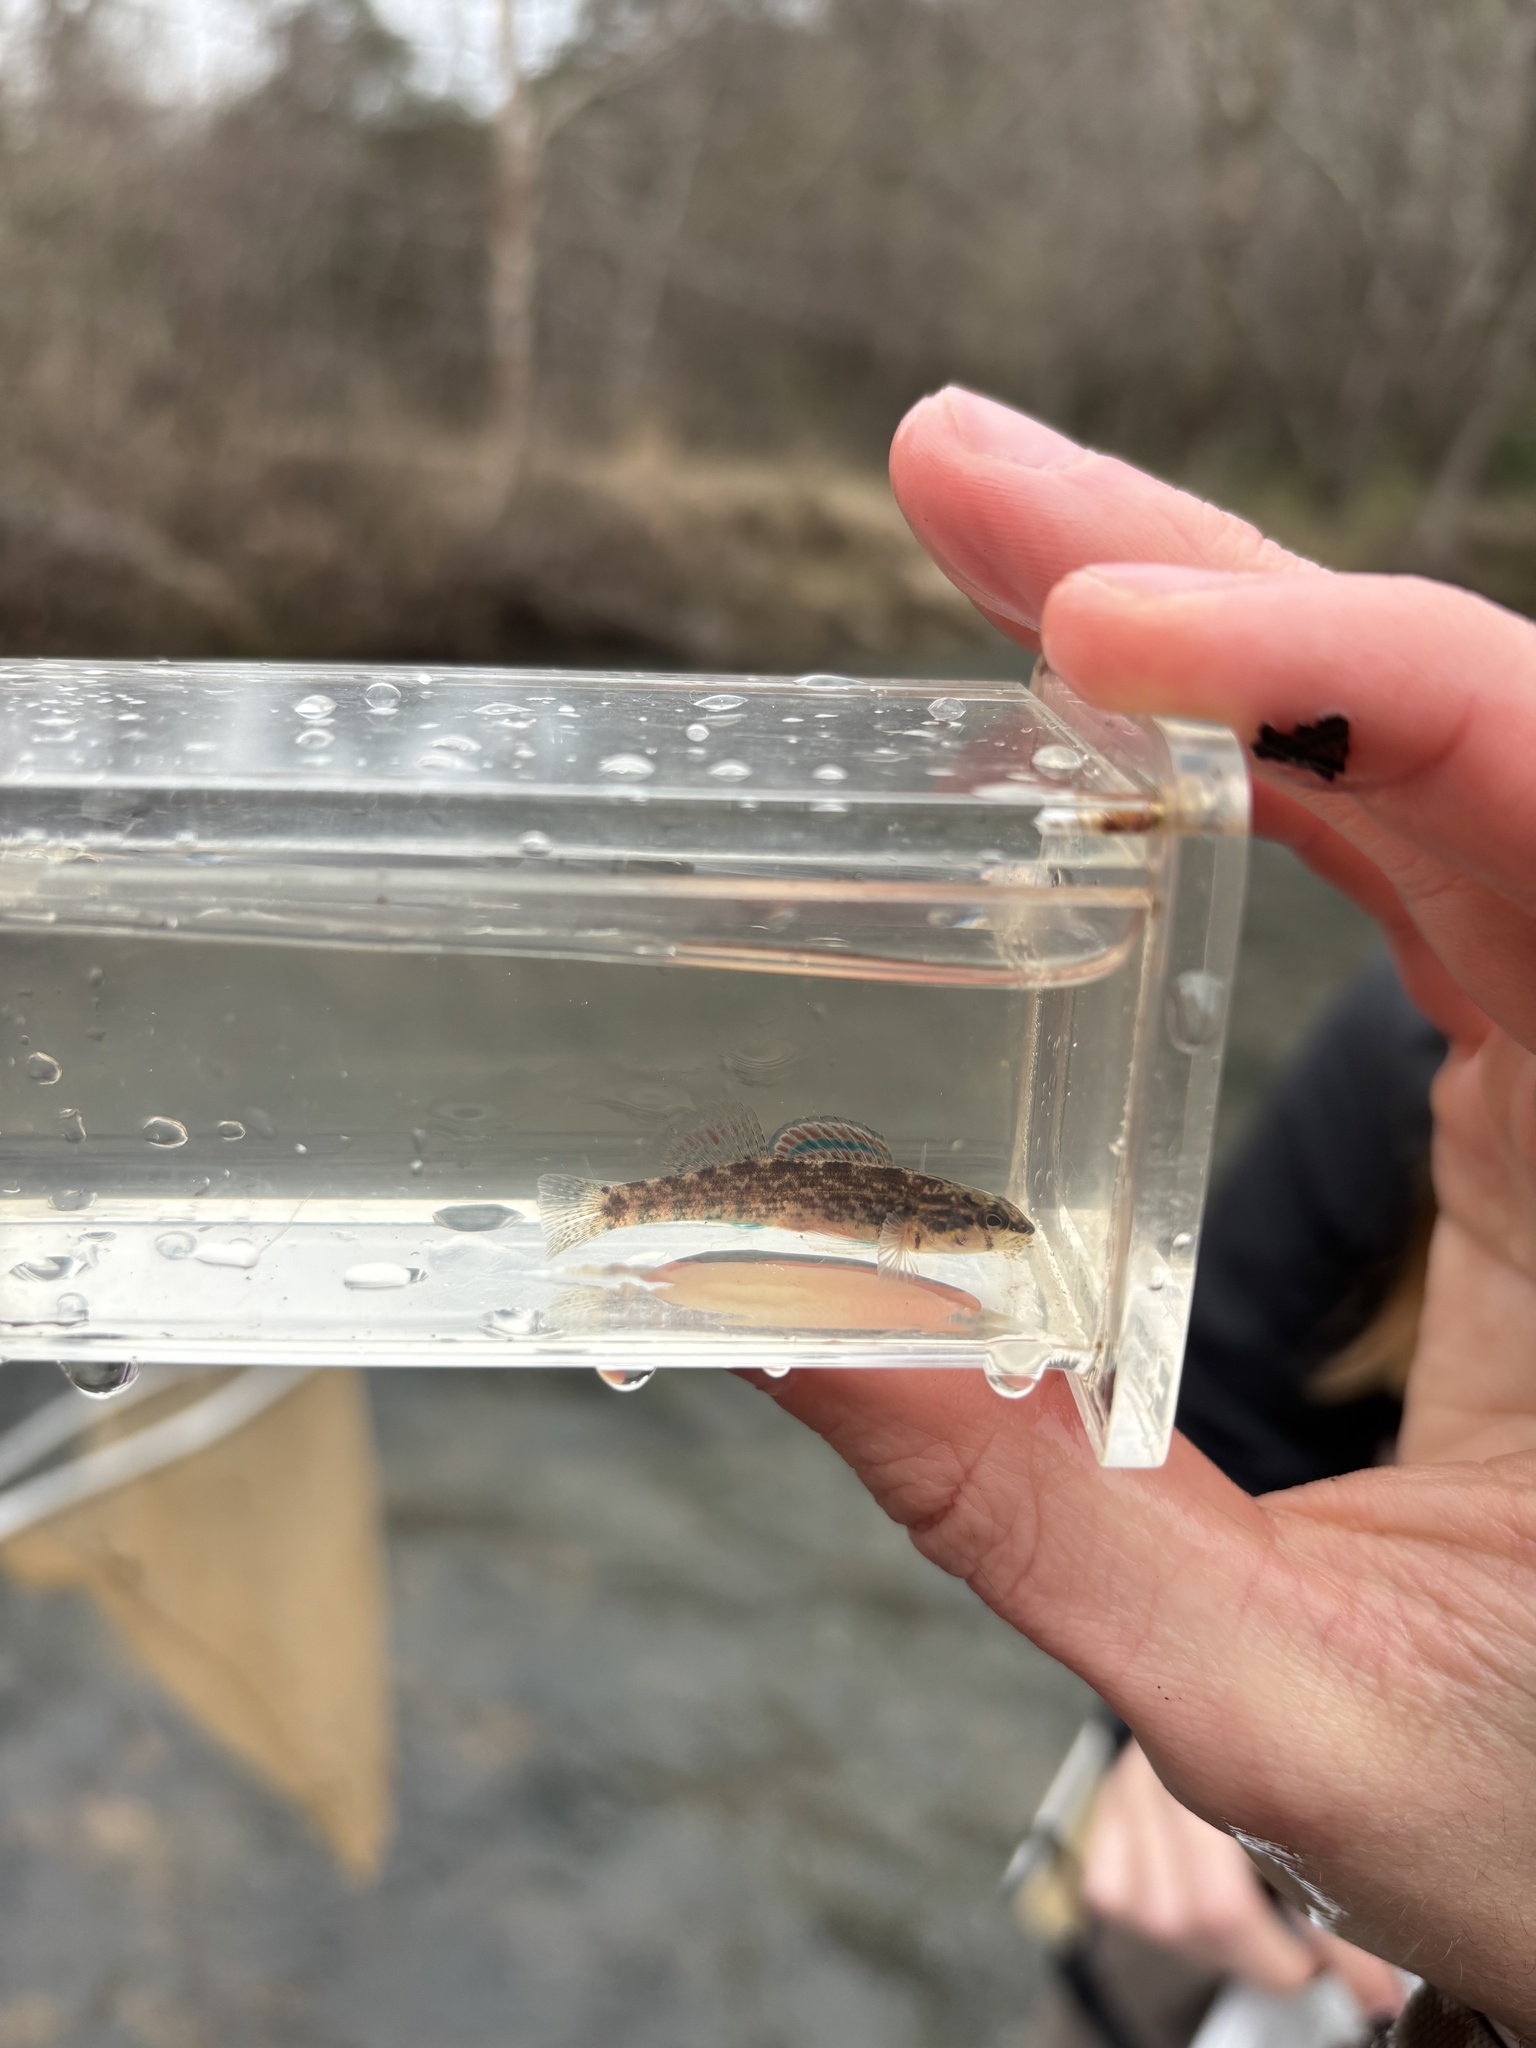
fish (species not among the labelled classes)